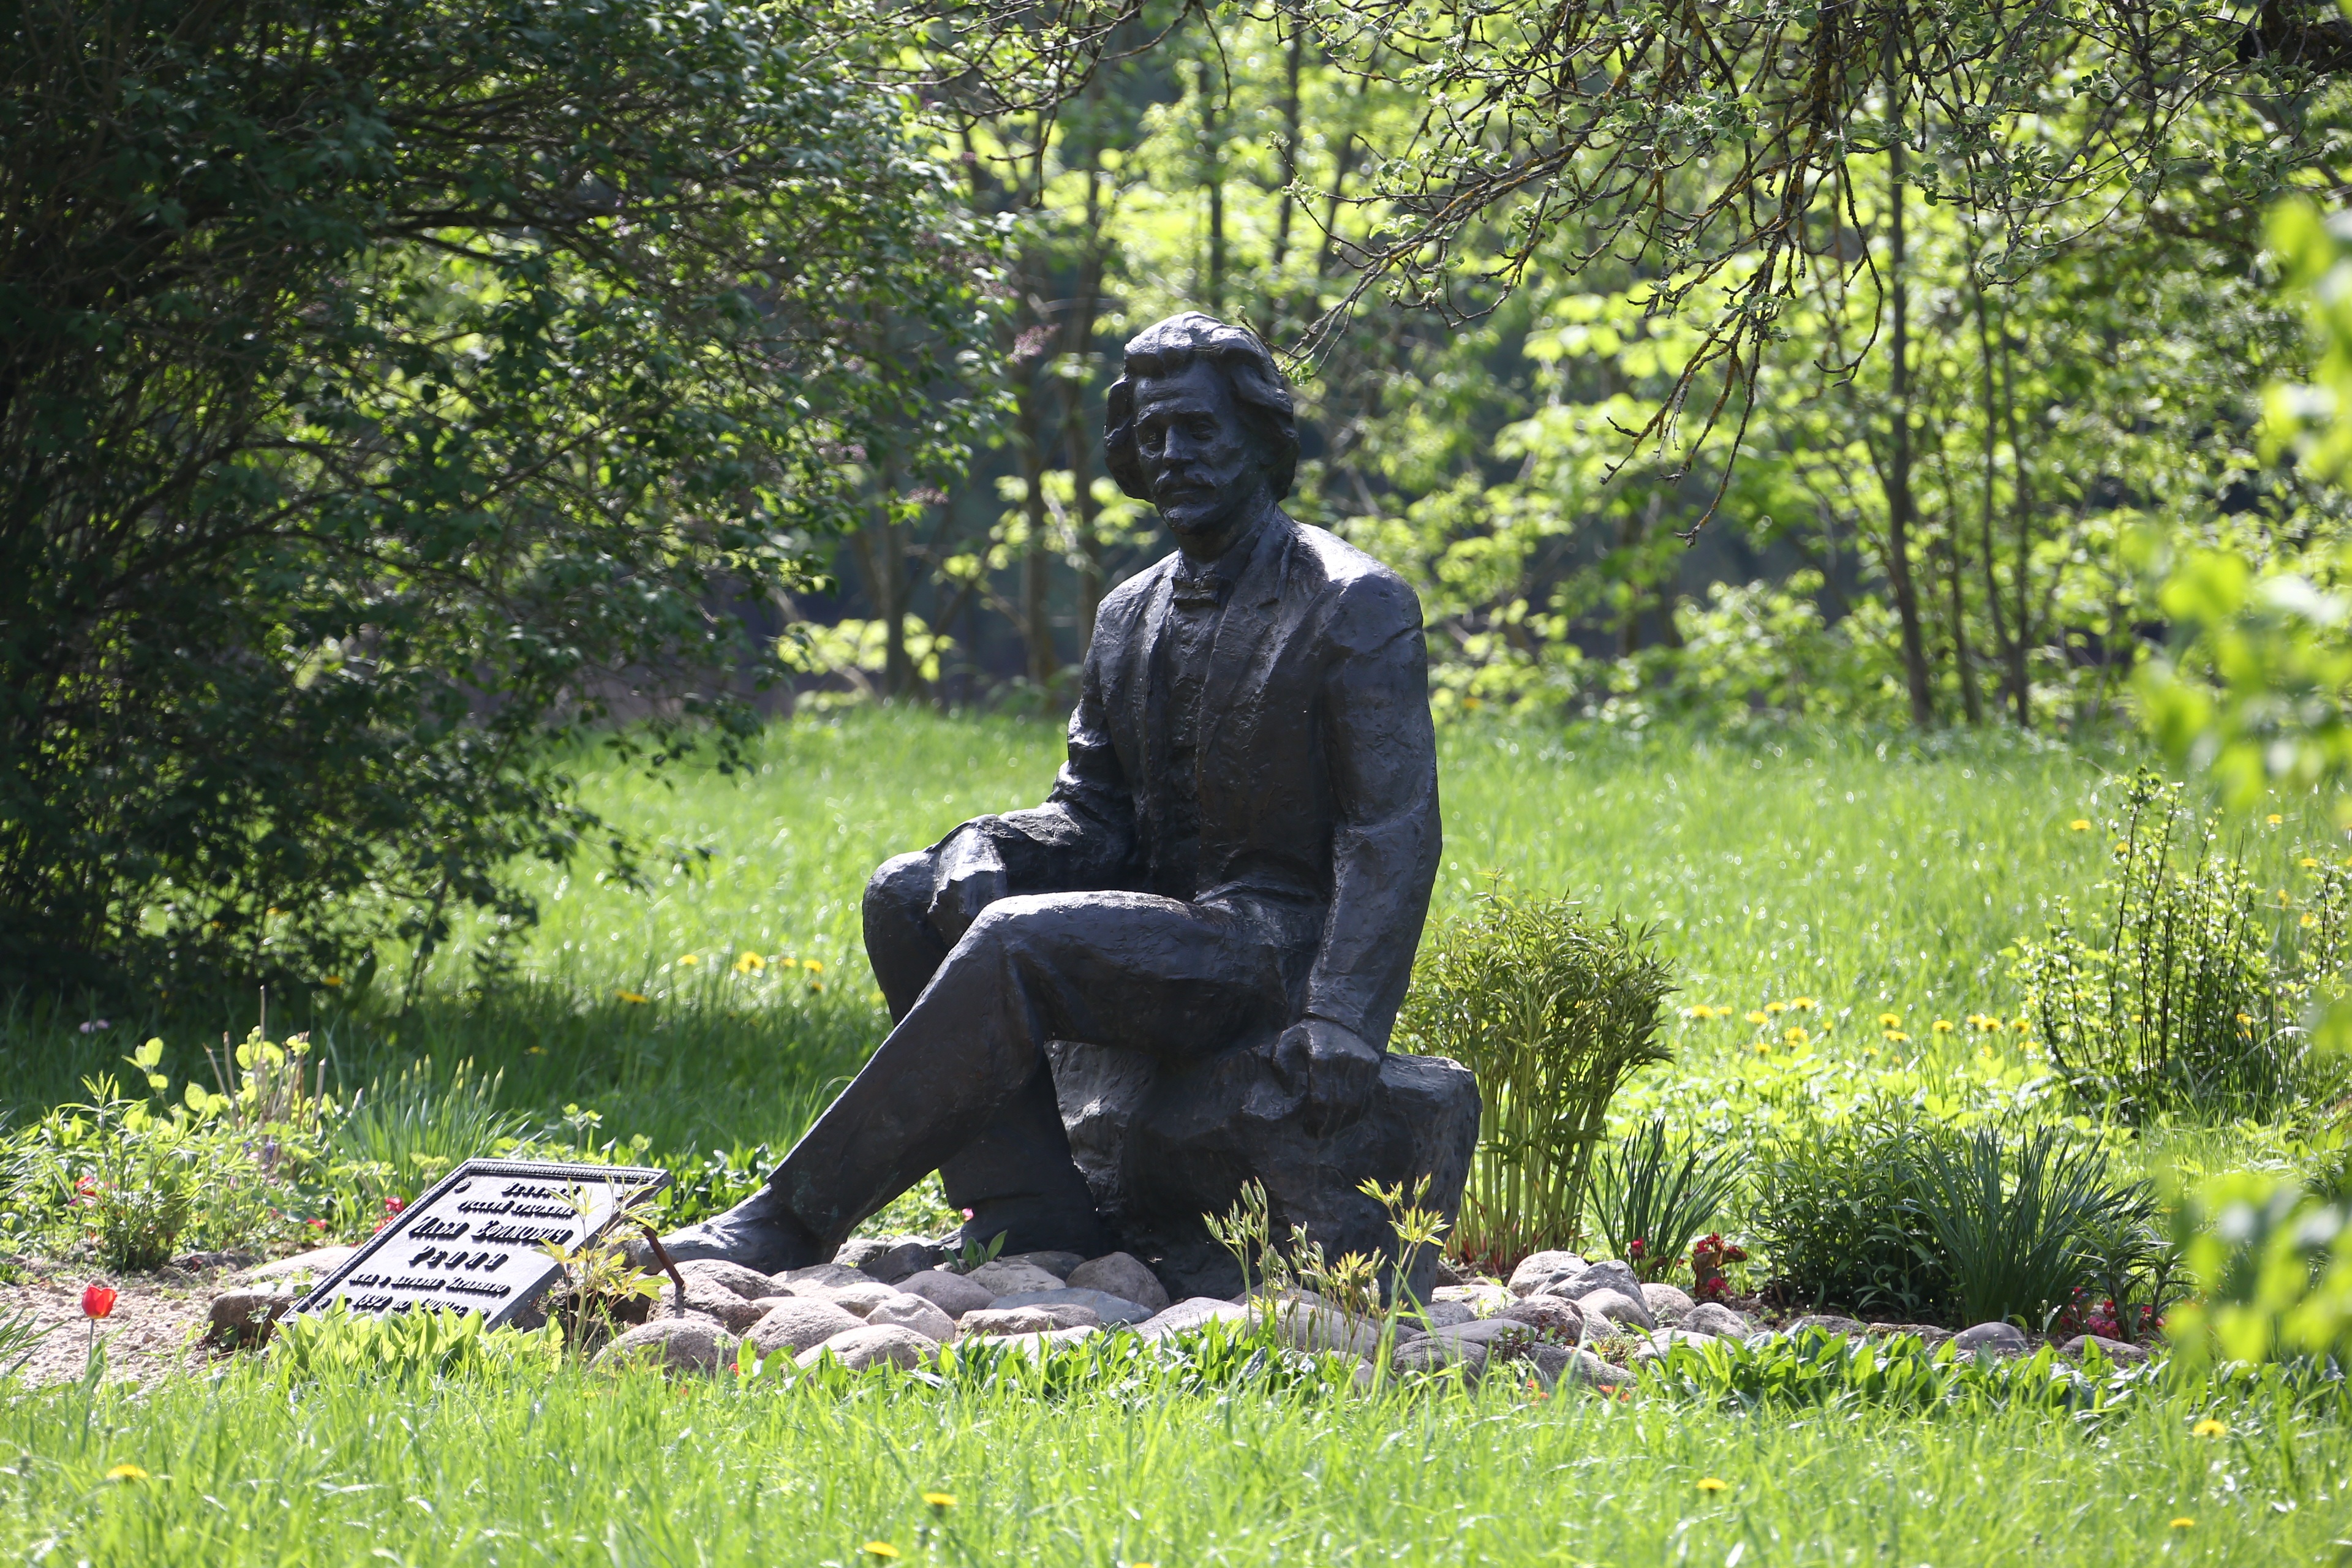
grass, lawn, monument, statue, artist, garden, sculpture, art, russian, repin, belarus, zdravnevo, ilya repin, 19th century